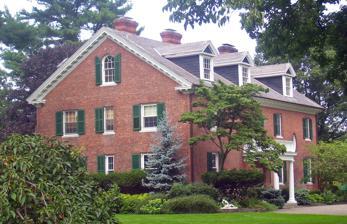
Building: Wales House (Hyde Park, New York)
Country: United States of America
Year built: 1898
Historic house in New York, United States United States historic place Wales House U.S. National Register of Historic Places East elevation and south profile, 2008 Show map of New York Show map of the United States Interactive map showing the location of Wales House Location Hyde Park , NY Coordinates 41°47′30″N 73°56′21″W / 41.79167°N 73.93917°W / 41.79167; -73.93917 Area 5.5 acres (2.2 ha) Built 1898 Architect Charles Follen McKim Architectural style Colonial Revival NRHP reference No. 93000858 Added to NRHP August 19, 1993 The Wales House is located on West Market Street near the center of Hyde Park , New York, United States. It is a large brick house dating to the end of the 19th century, an early application of the Colonial Revival architectural style by architect Charles Follen McKim of the New York City firm of McKim, Mead and White . It was built by Frederick William Vanderbilt , owner of the estate next door , for Edward Wales, his secretary. In 1993 it was added to the National Register of Historic Places . Property There are six buildings and structures on the 5.5-acre (2.2 ha) lot , situated on land that gently slopes down towards the Hudson River to the west, with a more densely developed residential street, Doty Avenue, to the east. Four of them are considered contributing resources to its listing on the National Register. The house itself is a two-story, four- bay brick building, with its front facade facing east, parallel to the road. It is topped with a shingled gabled roof pierced by three brick chimneys and three gabled dormer windows on the east. The roofline is marked by moderately overhanging eaves . Louvered shutters flank most of the windows, and they have stone sills . The center bay of the second story has a rounded-arch window. The main entrance is located in the third bay, slightly off-center. It consists of a wooden Dutch door , within a portico with molded architrave and topped with a turned balustrade . There is a similar, less decorative portico on the north, and a porch with large Doric columns extending from the dining room on the west elevation. Inside, the entrance leads to a large central hall, with many of the other rooms located off it. Many original finishings remain, and the floor plan has not been altered. One the east of the house is its major outbuilding, a gable-roofed clapboard garage built in the early 20th century. A cast iron fence and stone wall, both contributing structures as they were  part of the original construction, run along the eastern edge of the property. The swimming pool and pool house to the southwest are of more recent construction and are non-contributing. History Charles Follen McKim of McKim, Mead and White designed the house for Frederick William Vanderbilt along with the rest of his estate , located just to the north, in the late 1890s. At the time the land was also part of the estate. Vanderbilt and his wife, Louise Holmes, were unable to have children of their own and so were very generous to their friends, such as Edward Wales, who was also his private secretary. McKim designed the house in the then-emerging Colonial Revival style , a contrast to the Beaux-Arts buildings such as Vanderbilt's mansion he is often remembered for. It featured Georgian touches like the dormers, balustrade and modillioned roofline, balancing some signs of modern influences like the widely spaced windows and off-center main entrance. Wales moved in upon the house's completion in 1898, and remained there until his death in 1922. Afterwards, it became the residence of Herbert Shears, caretaker of the Vanderbilt estate. When Vanderbilt's niece donated the property to the federal government for use as a National Historic Site in 1938, the house's lot was subdivided to allow it to continue as Shears' private residence. It has remained one ever since. The swimming pool and pool house were added in the later 20th century, but there have been no major alterations to the property otherwise. References